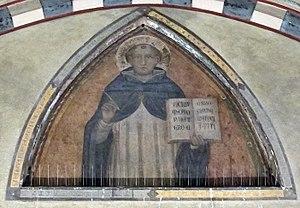
Stefano Fiorentino est un peintre italien du Trecento.